Tautuku Peninsula

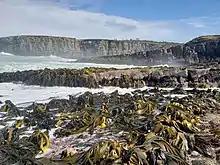
"Durvillaea" bull kelp on the Tautuku Peninsula

There are numerous cribs (holiday cottages) on the peninsula, but these are mainly reached by four-wheel drive or tractor, as no roads reach the peninsula. The only access is via the mouth of the Fleming River, or along Tautuku Beach. A signposted lookout on the side of the Southern Scenic Route road on Florence Hill offers a scenic view south over Tautuku Bay and the Tautuku Peninsula.